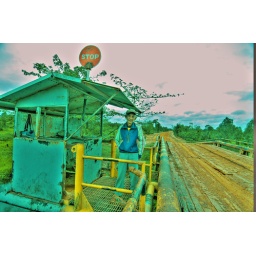
He guards this bridge and assist car from two direction to drive one by one thru the bridge